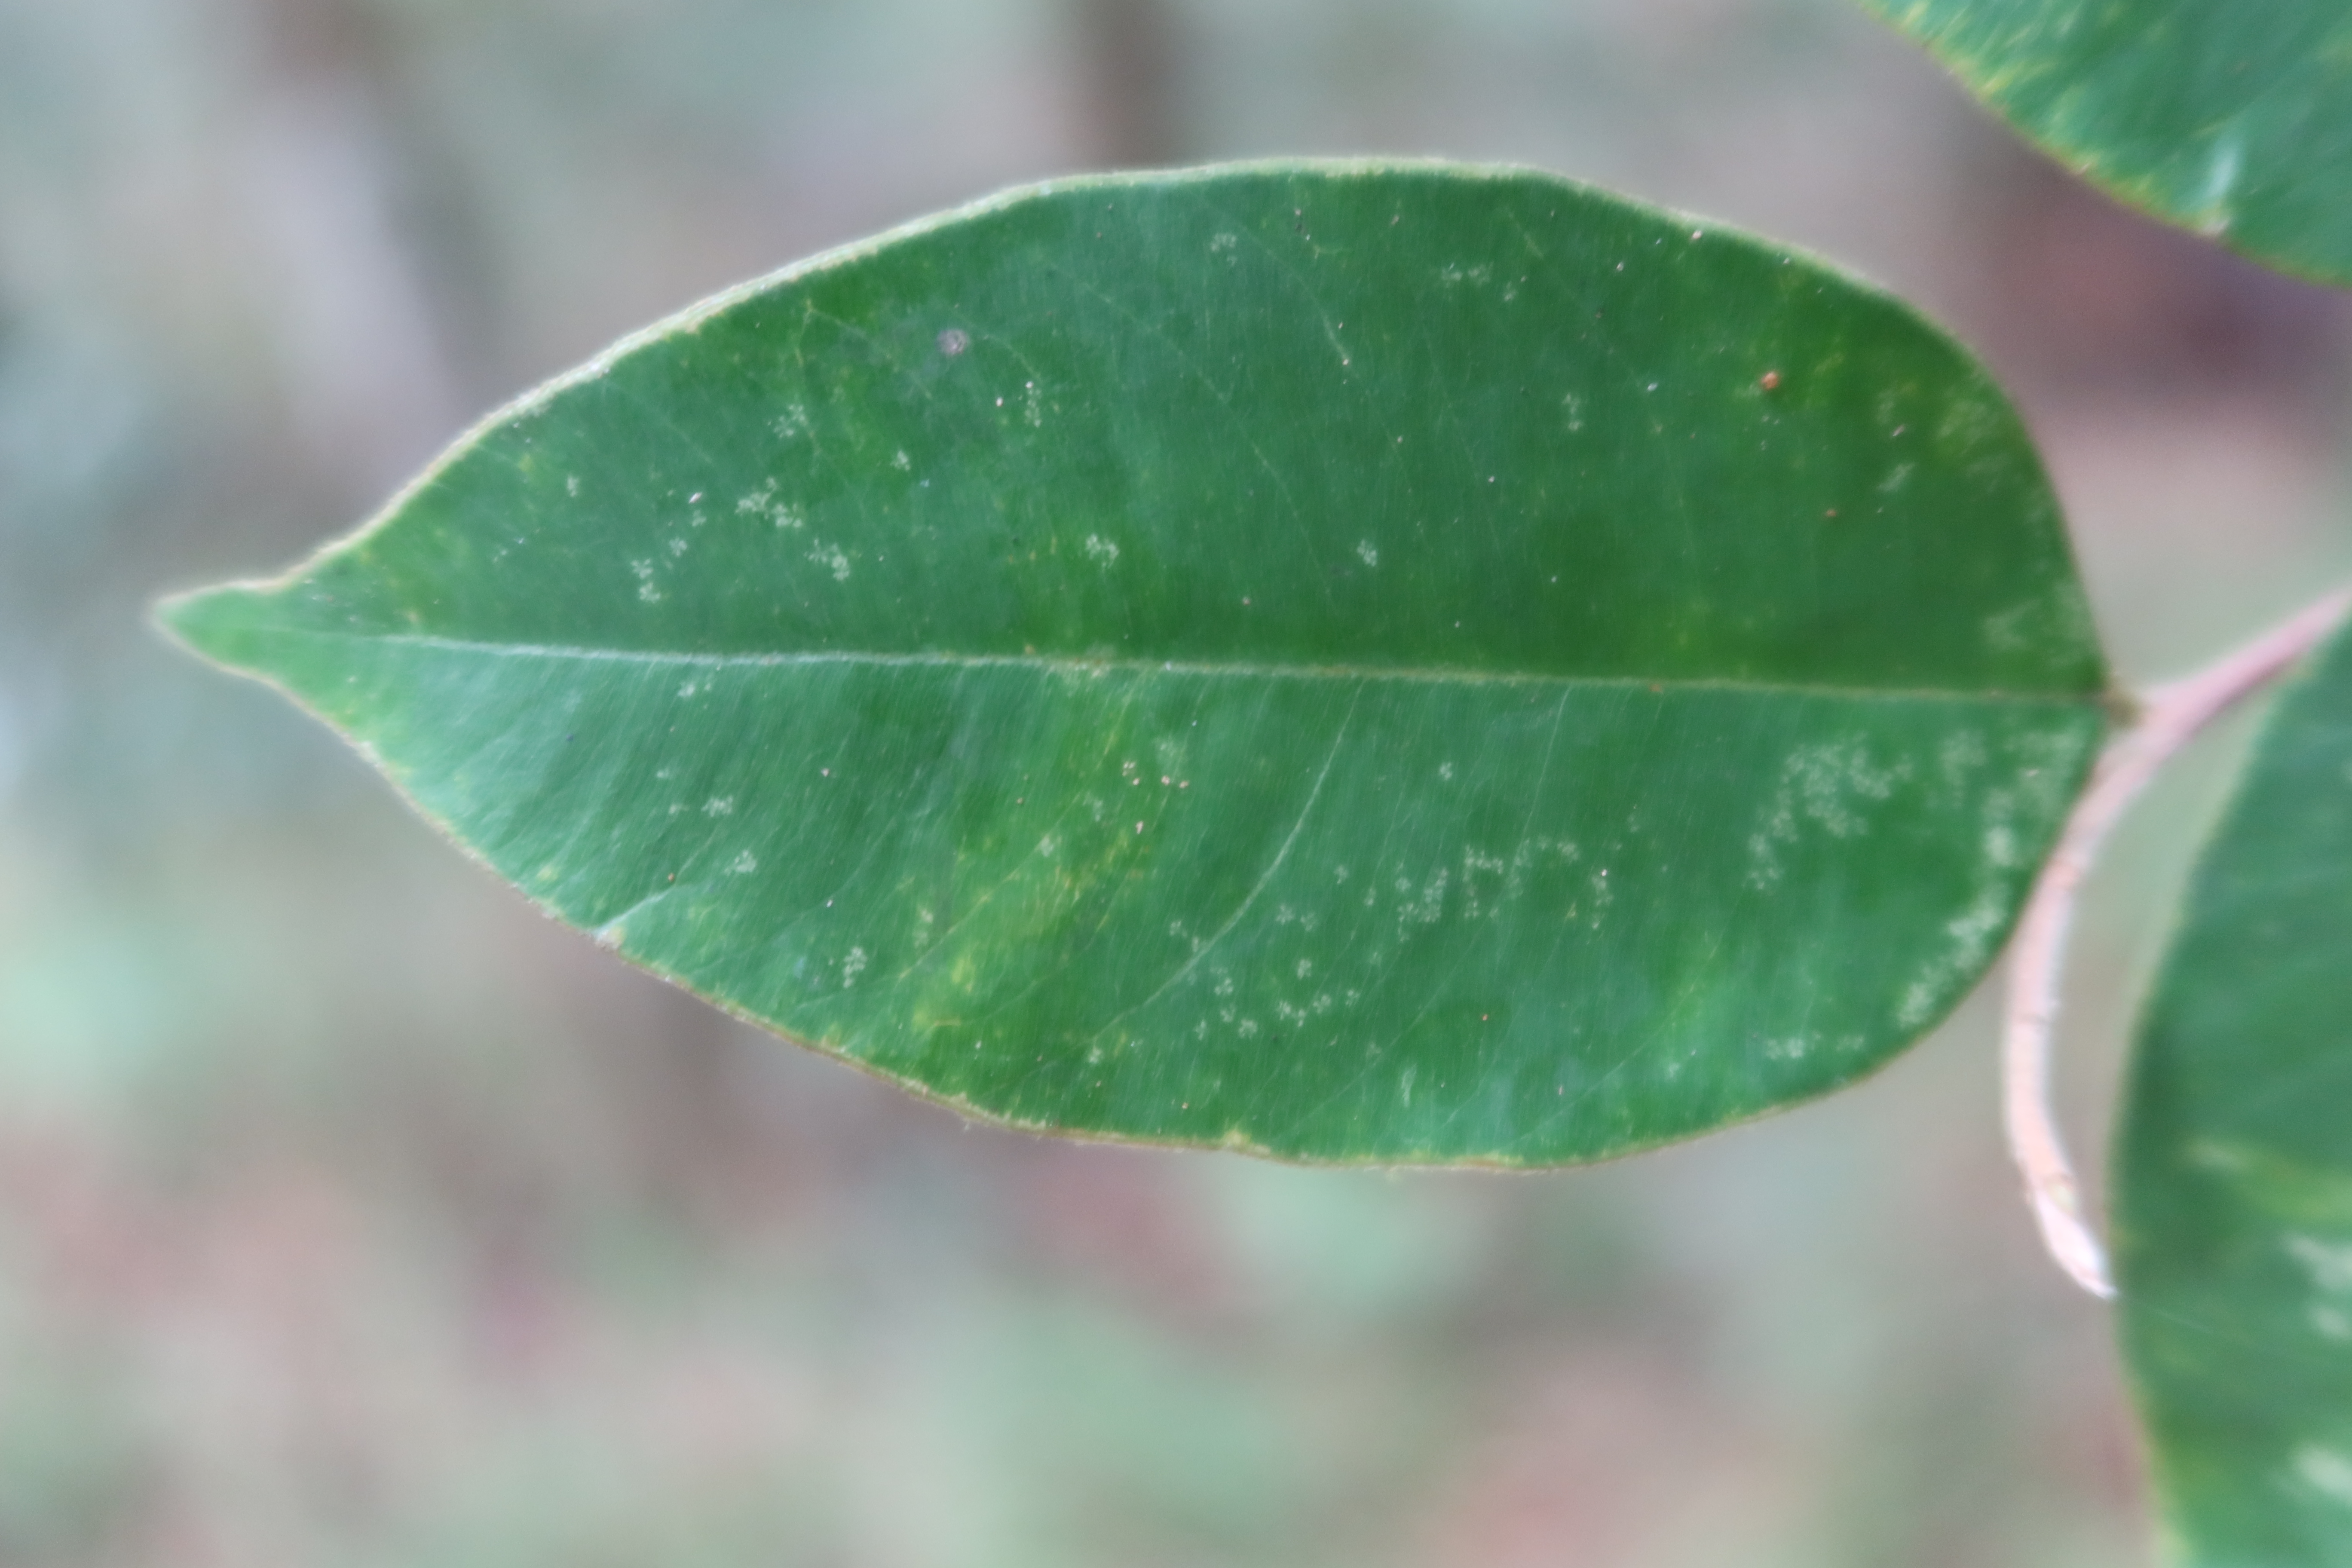
Label: Healthy